Korean architecture

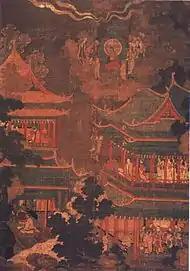
A Goryeo painting depicting a royal palace.

Goryeo architecture is defined as the period between the 10th century and the 14th century. Much of the architecture in this period was related to religion and influenced by political power/ kingdom. Many buildings such as magnificent Buddhist temples and pagodas were developed based on religious needs, as Buddhism played an important role in the culture and society at the time. It is unfortunate that little has survived to the present day, since most of the architecture from this period was built of wood. Also, the capital of Goryeo was based in Kaesong, a city in modern-day North Korea. Its location has made it difficult for many historians in South Korea to study and analyze the architecture of this era.